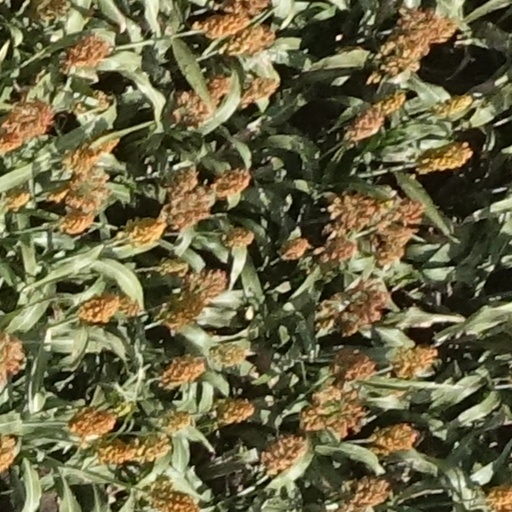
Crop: sorghum